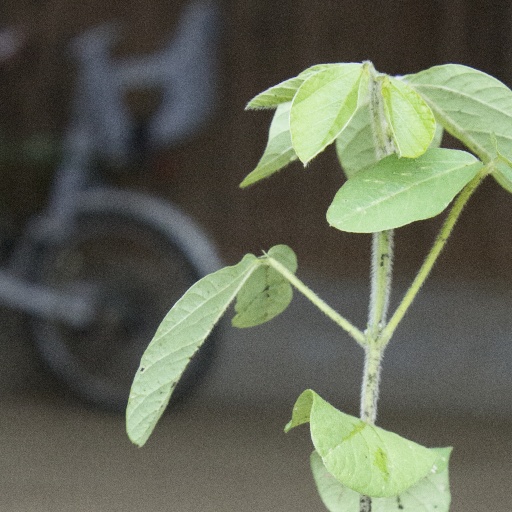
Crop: soybean